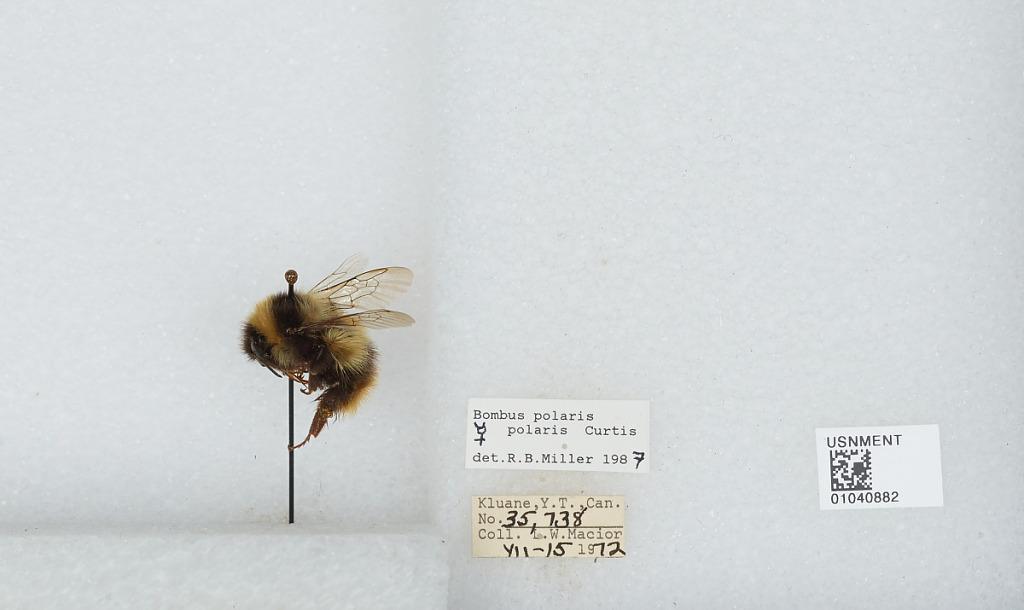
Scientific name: Bombus (Alpinobombus) polaris Curtis
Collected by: L. Macior
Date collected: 1972-7-15
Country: Canada
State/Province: Yukon Territory
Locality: Kluane
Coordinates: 60.75, -139.5
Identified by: Miller, R. B.